Hours of Jeanne d'Evreux

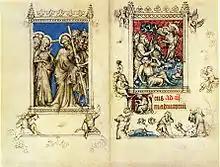
"Christ Carrying the Cross" and the "Annunciation to the Shepherds"

Charles IV married Jeanne in 1325 and died in 1328, giving the dating for the book (Jeanne lived on for over 40 years, until 1371); it may have been a gift for the wedding or her coronation. The Hours were made for her private use, to provide a text for the daily prayers she would read or recite at intervals throughout the day. It is thought that Jean Pucelle was a member of the royal court workshop, working for Charles IV, and he was perhaps an Italian or at least had travelled to Italy, to judge by some elements of his work, including the Hours of Jeanne d’Evreux. Deuchler states: "with the appearance of Pucelle’s name, there was an exciting new departure in Parisian courtly book illumination, which, as a matter of fact, would not have been possible without the contribution of Italy- to be more specific, without the aid of Duccio. The “Pucelle Style” shows solid trecento connections in its painterly skill and its familiarity with southern perspective as it existed in Sienese models." Pucelle seems to have been the originator of the Italian influence in French manuscript illumination, and after his death, the Italian influence in Parisian art disappeared. Paintings by Duccio, especially the Maestà in Siena Cathedral and the Pulpit by Giovanni Pisano in Sant'Andrea, Pistoia can be directly related to elements of The Hours of Jeanne d’Evreux. Strasbourg Cathedral and its sculpture was also an influence on the book, as in the Passion Cycle, where specific details from the sculpture of the cathedral are borrowed by the manuscript.